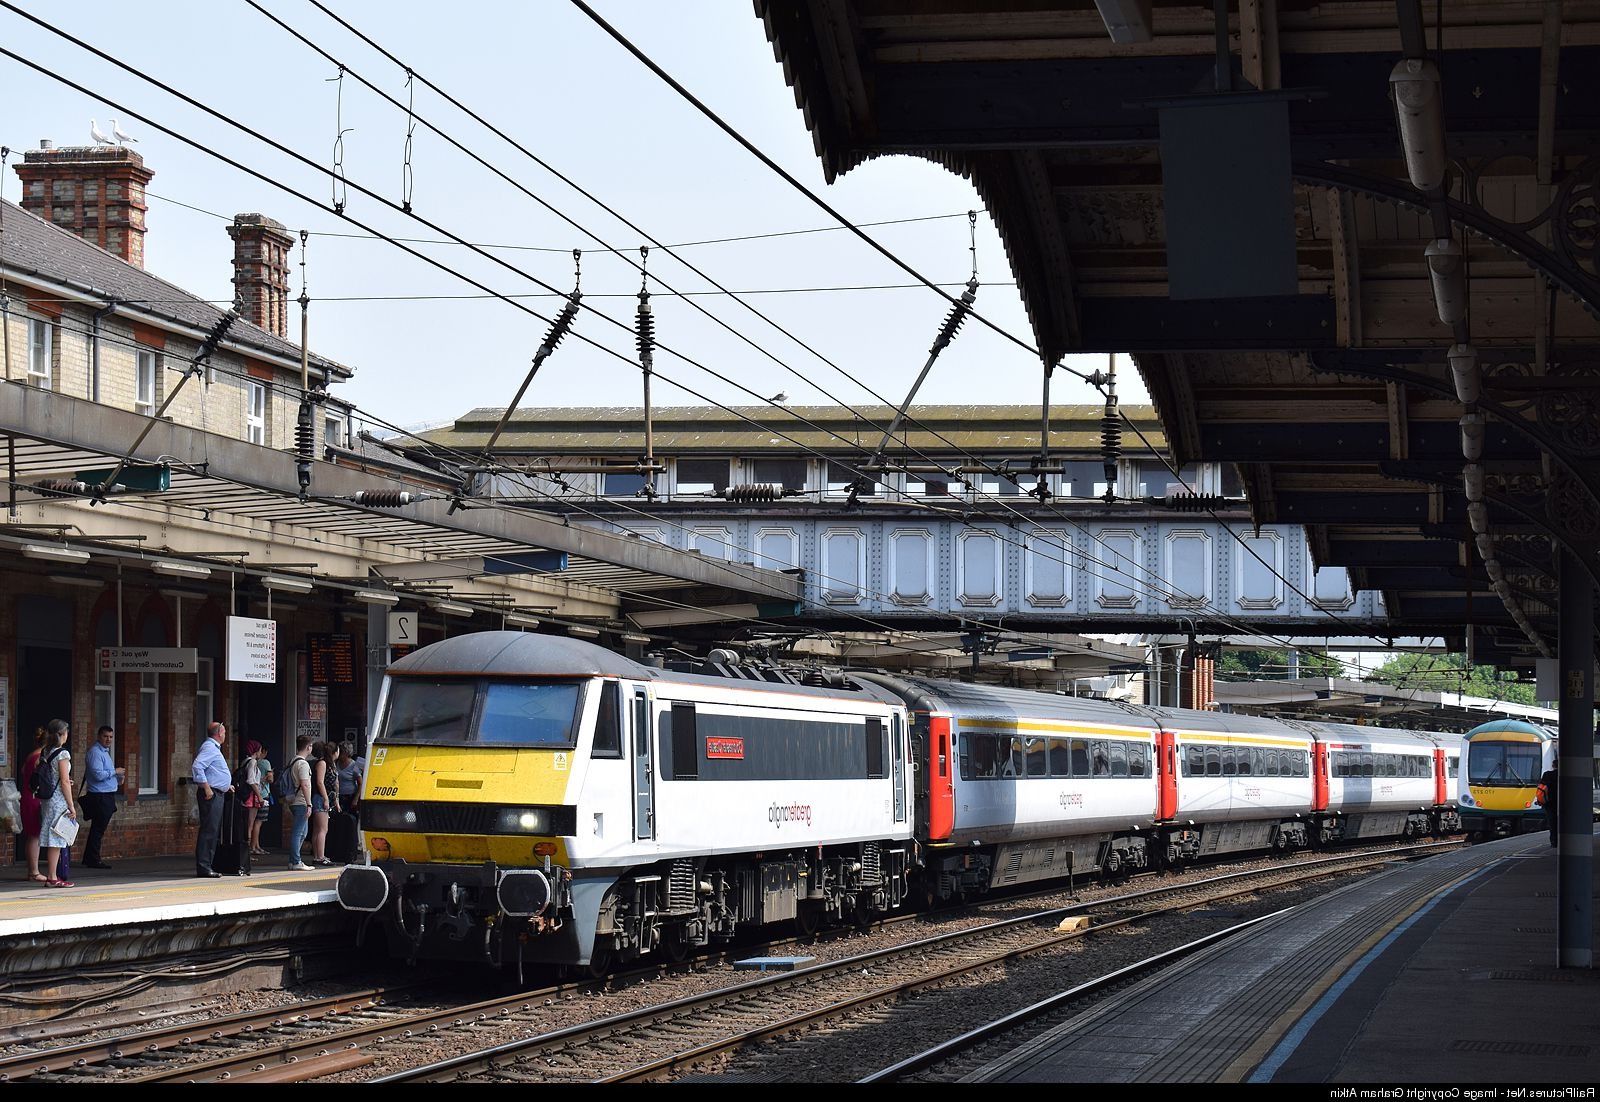
Vehicle type: Trains